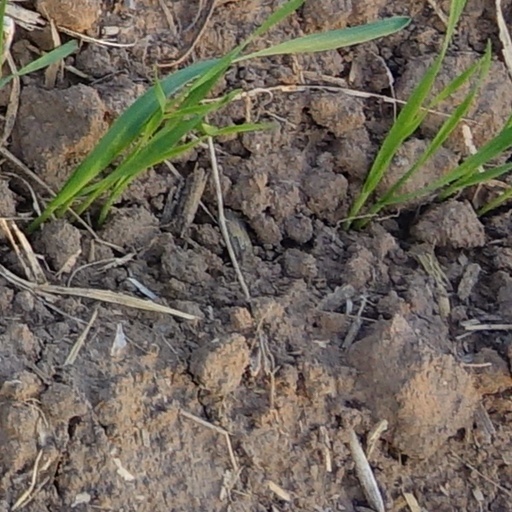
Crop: wheat